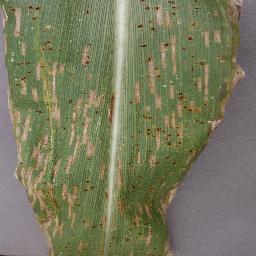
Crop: corn
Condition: (maize)_northern_blight